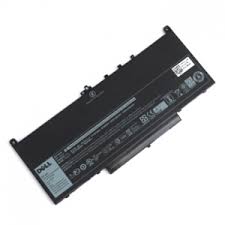
Waste category: battery